Mleiha Archaeological Centre

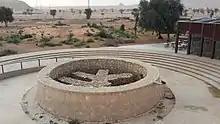

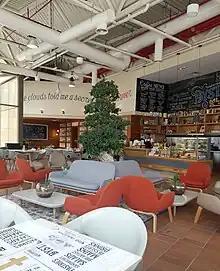
The Bystro Café at the Mleiha Archaeological Centre

Mleiha Archaeological Centre is a visitor centre and exhibition based around the history and archaeology of the areas surrounding the village of Mileiha in the Emirate of Sharjah, in the United Arab Emirates.